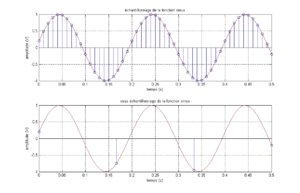
échantillonnage et sous-échantillonnage de la fonction sinus
L'échantillonnage consiste à prélever les valeurs d'un signal à intervalles définis, généralement réguliers. Il produit une suite de valeurs discrètes nommées échantillons.